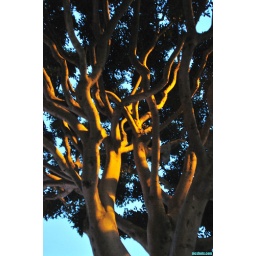
street lights illuminating a ficus tree onrichmond street in el segundo